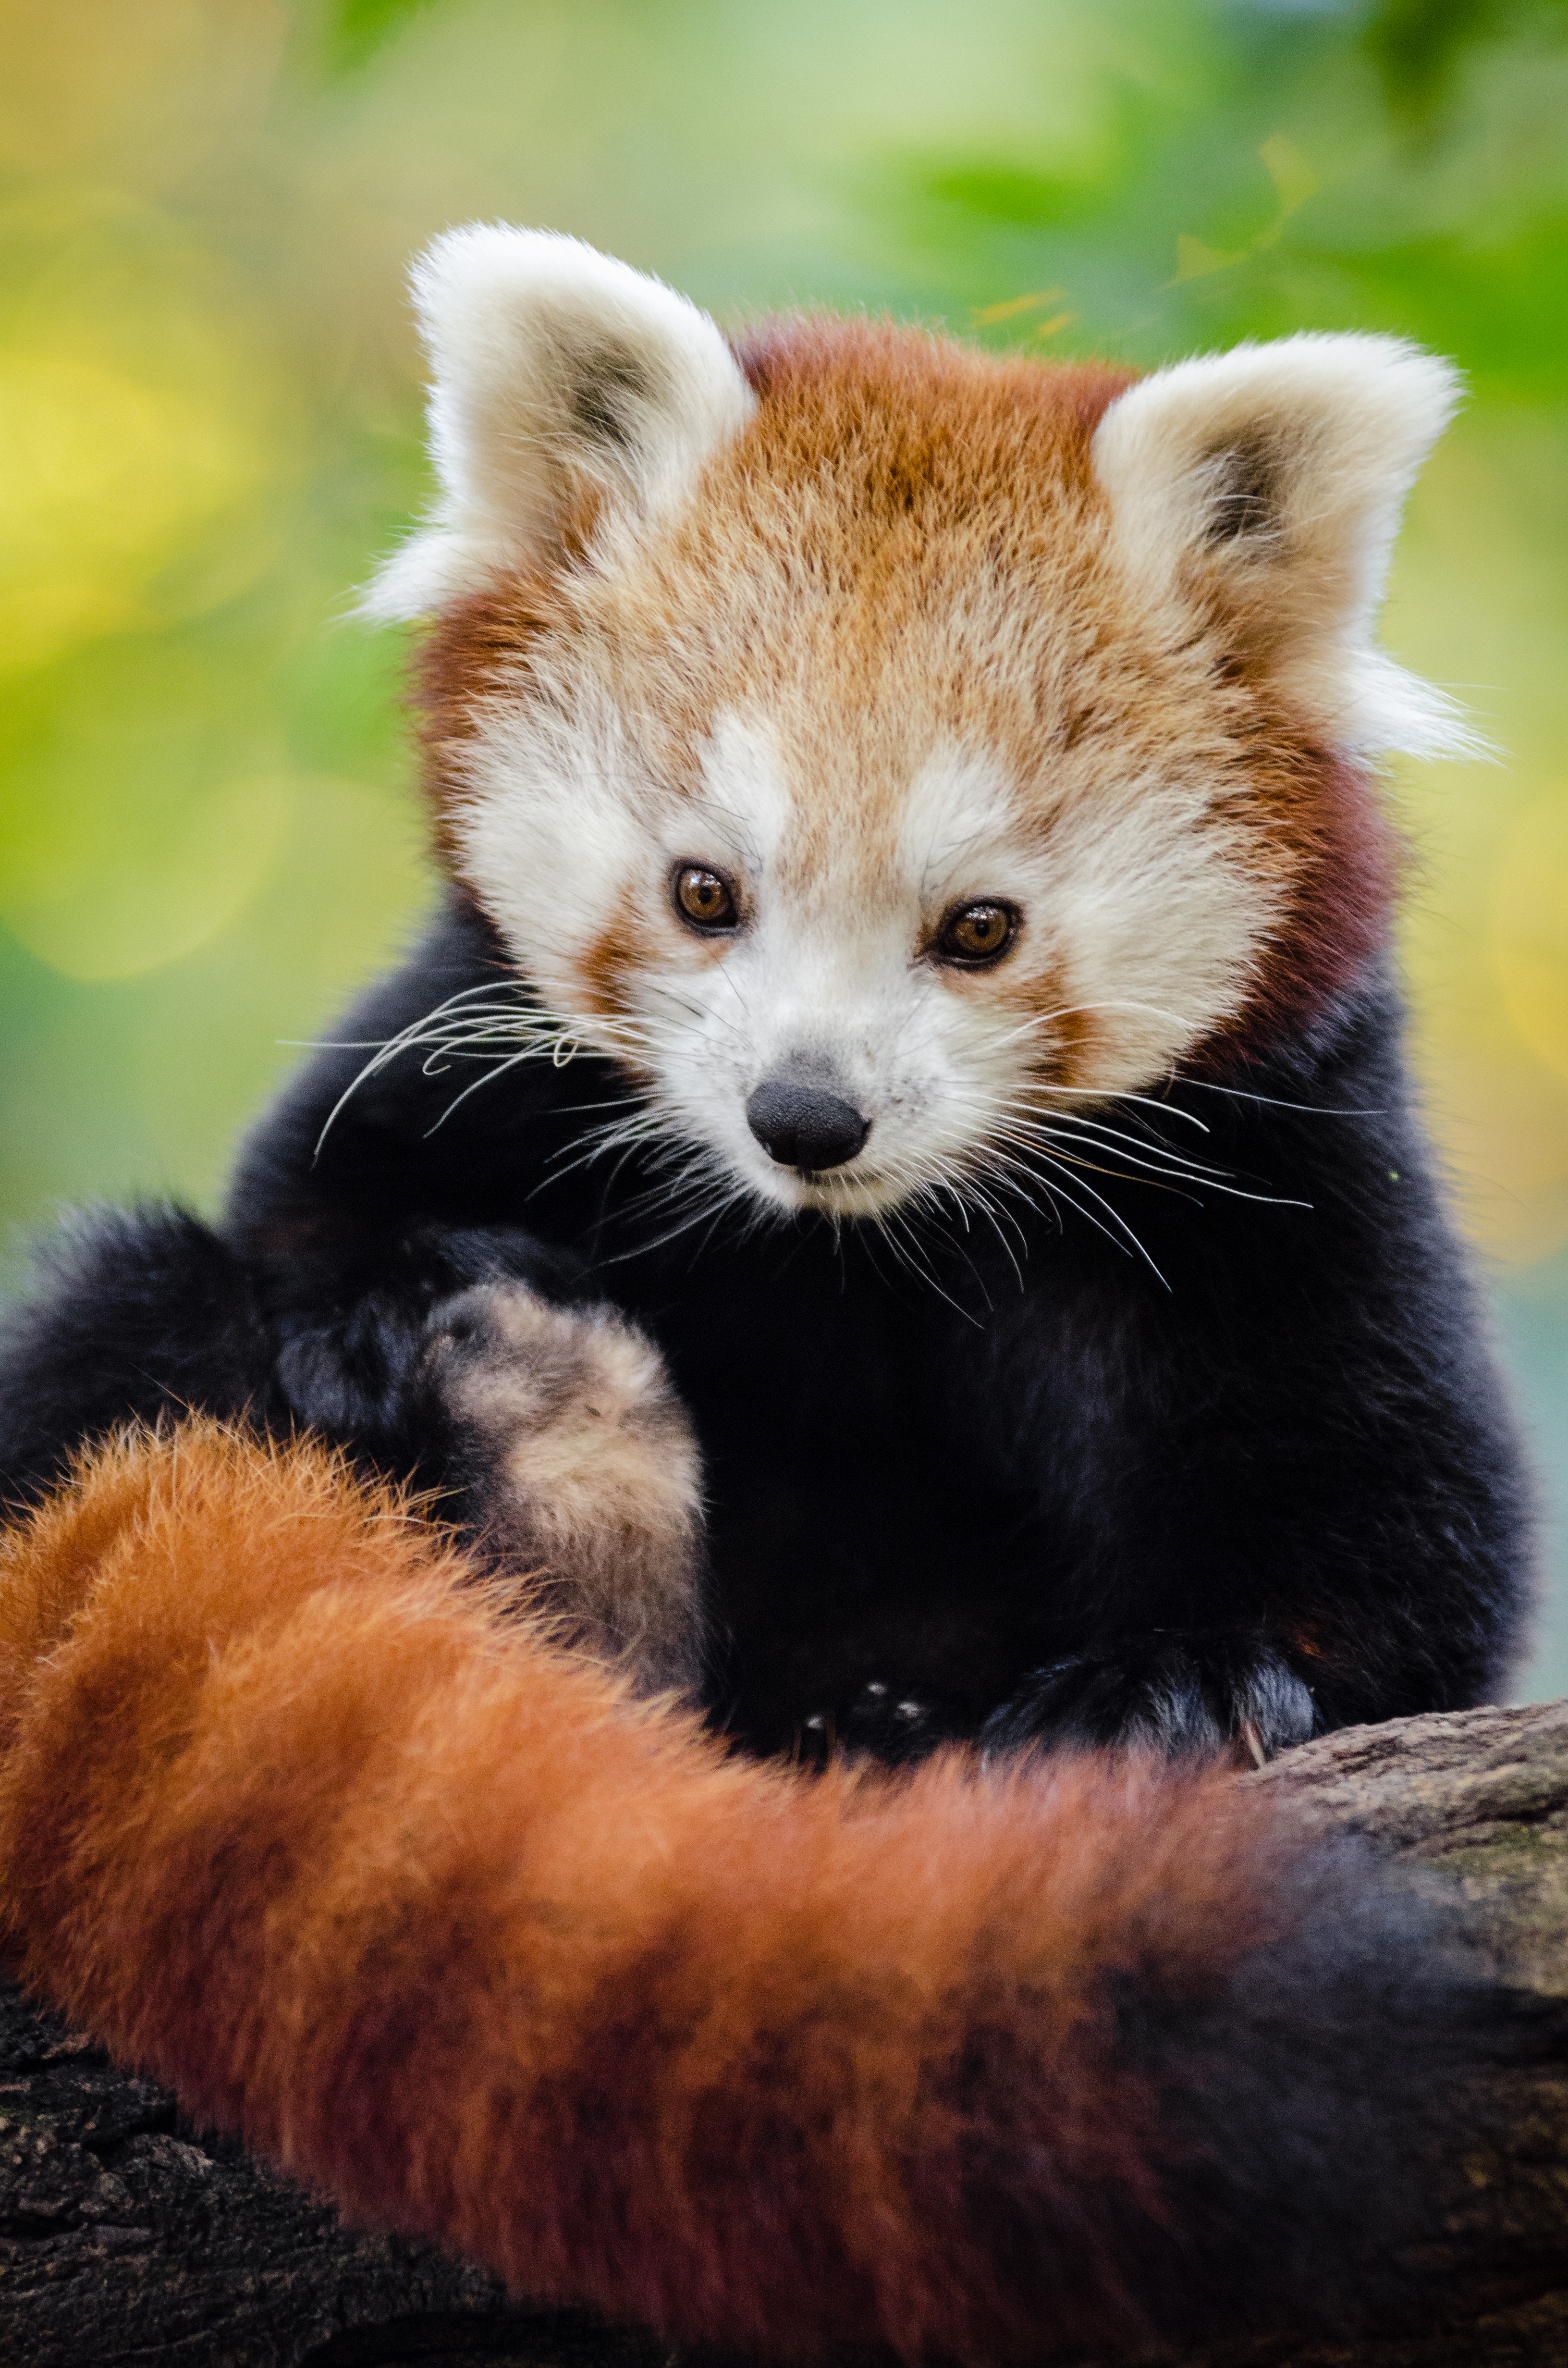
tree, nature, bokeh, vintage, sweet, rain, feet, wet, animal, cute, female, bear, wildlife, zoo, fur, orange, young, green, high, red, foot, mammal, nikon, fauna, red panda, panda, 2015, face, nose, whiskers, paw, tail, animals, ears, endangered, vertebrate, germany, deutschland, natur, paws, tier, iso, ss, fell, regen, grn, gesicht, baum, adorable, bamboo, d7000, roter, kleiner, niedlich, sues, suess, species, bedrohte, tierart, tierpark, weiblich, jungtier, jung, ohren, schwanz, nase, bedroht, ailurus, fulgens, mozilla, firefox, moist, feucht, carnivoran, dog breed group